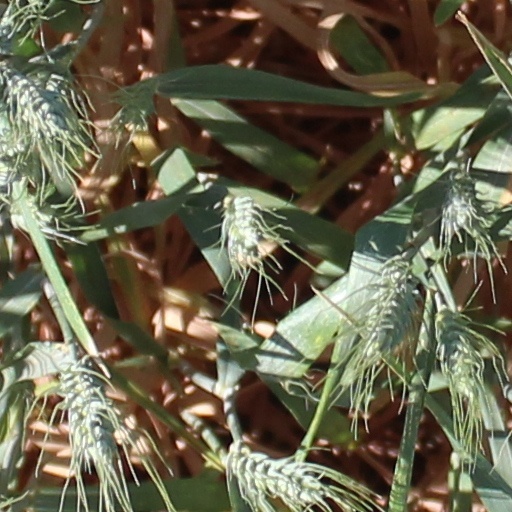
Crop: wheat